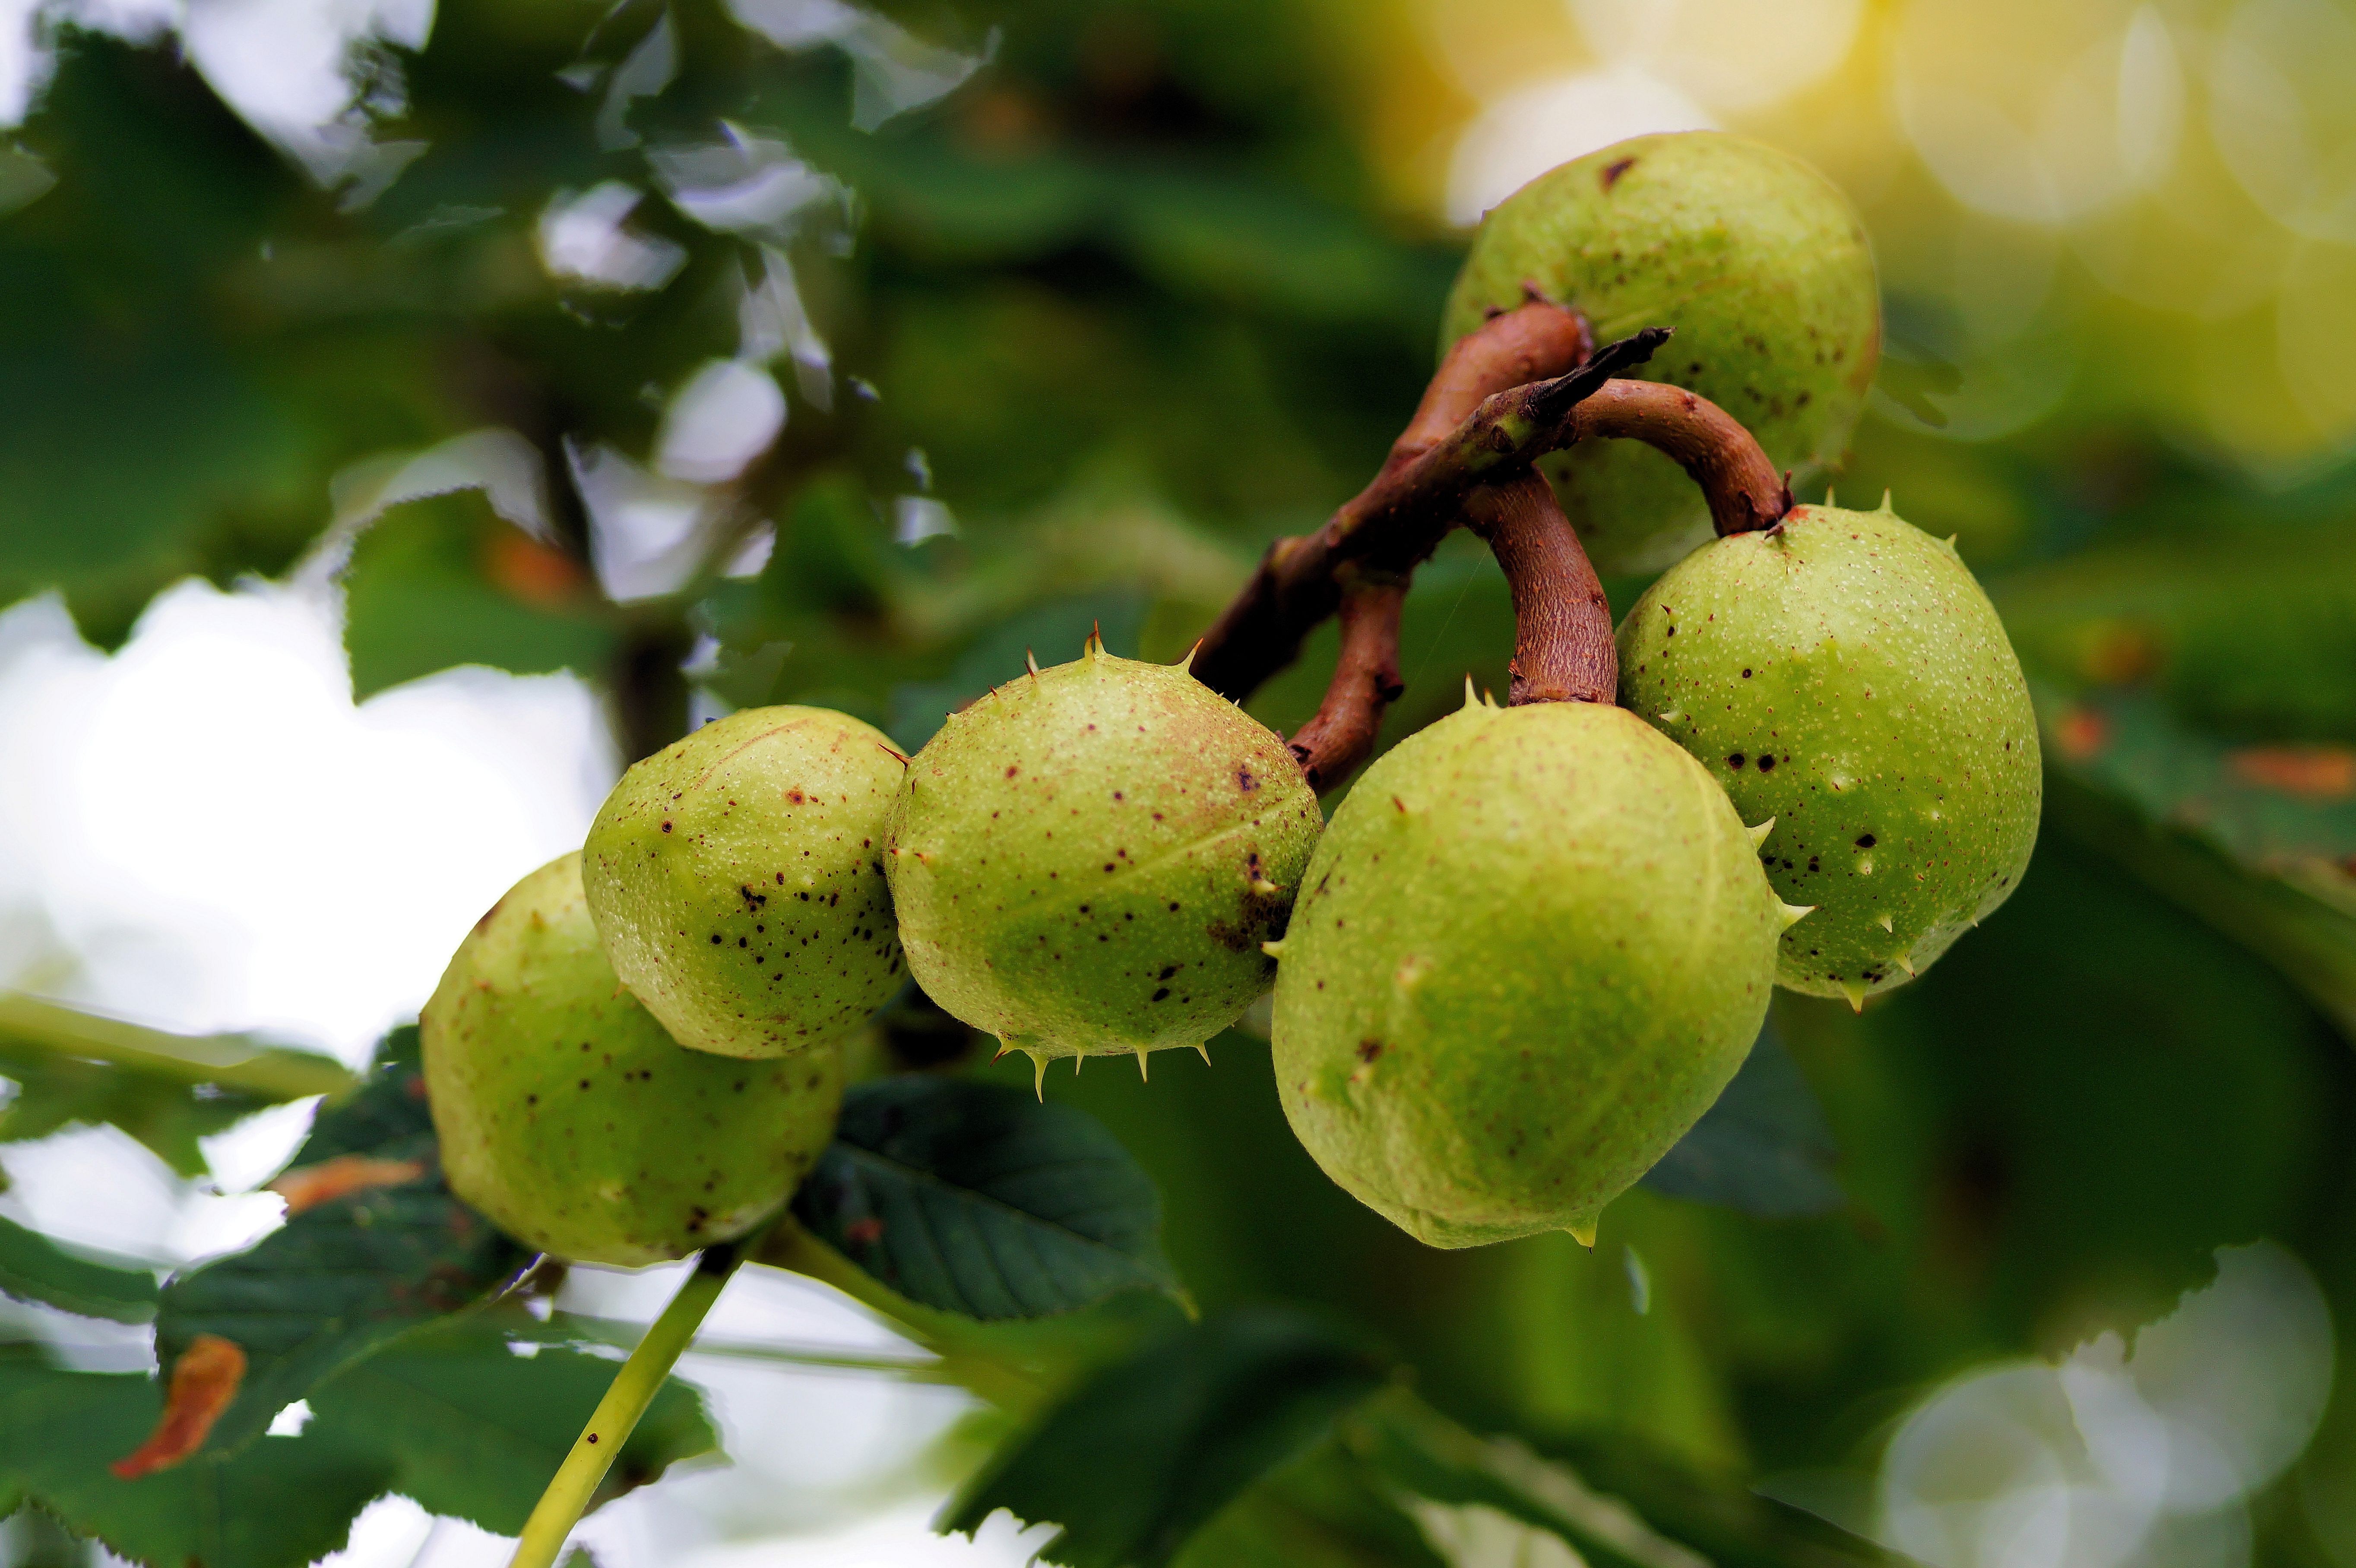
tree, branch, blossom, plant, fruit, leaf, flower, summer, food, green, produce, evergreen, botany, flora, shrub, fruits, beautiful, chestnut, immature, macro photography, chestnut tree, flowering plant, coccoloba uvifera, woody plant, land plant